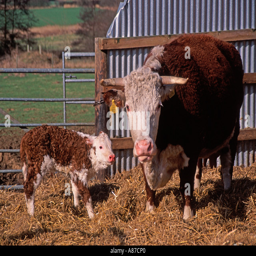
new born calf on straw with mother in a yard